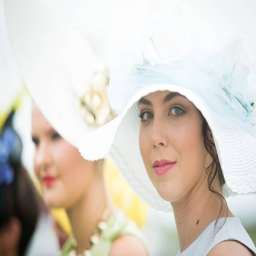
hat turned heads at the races .